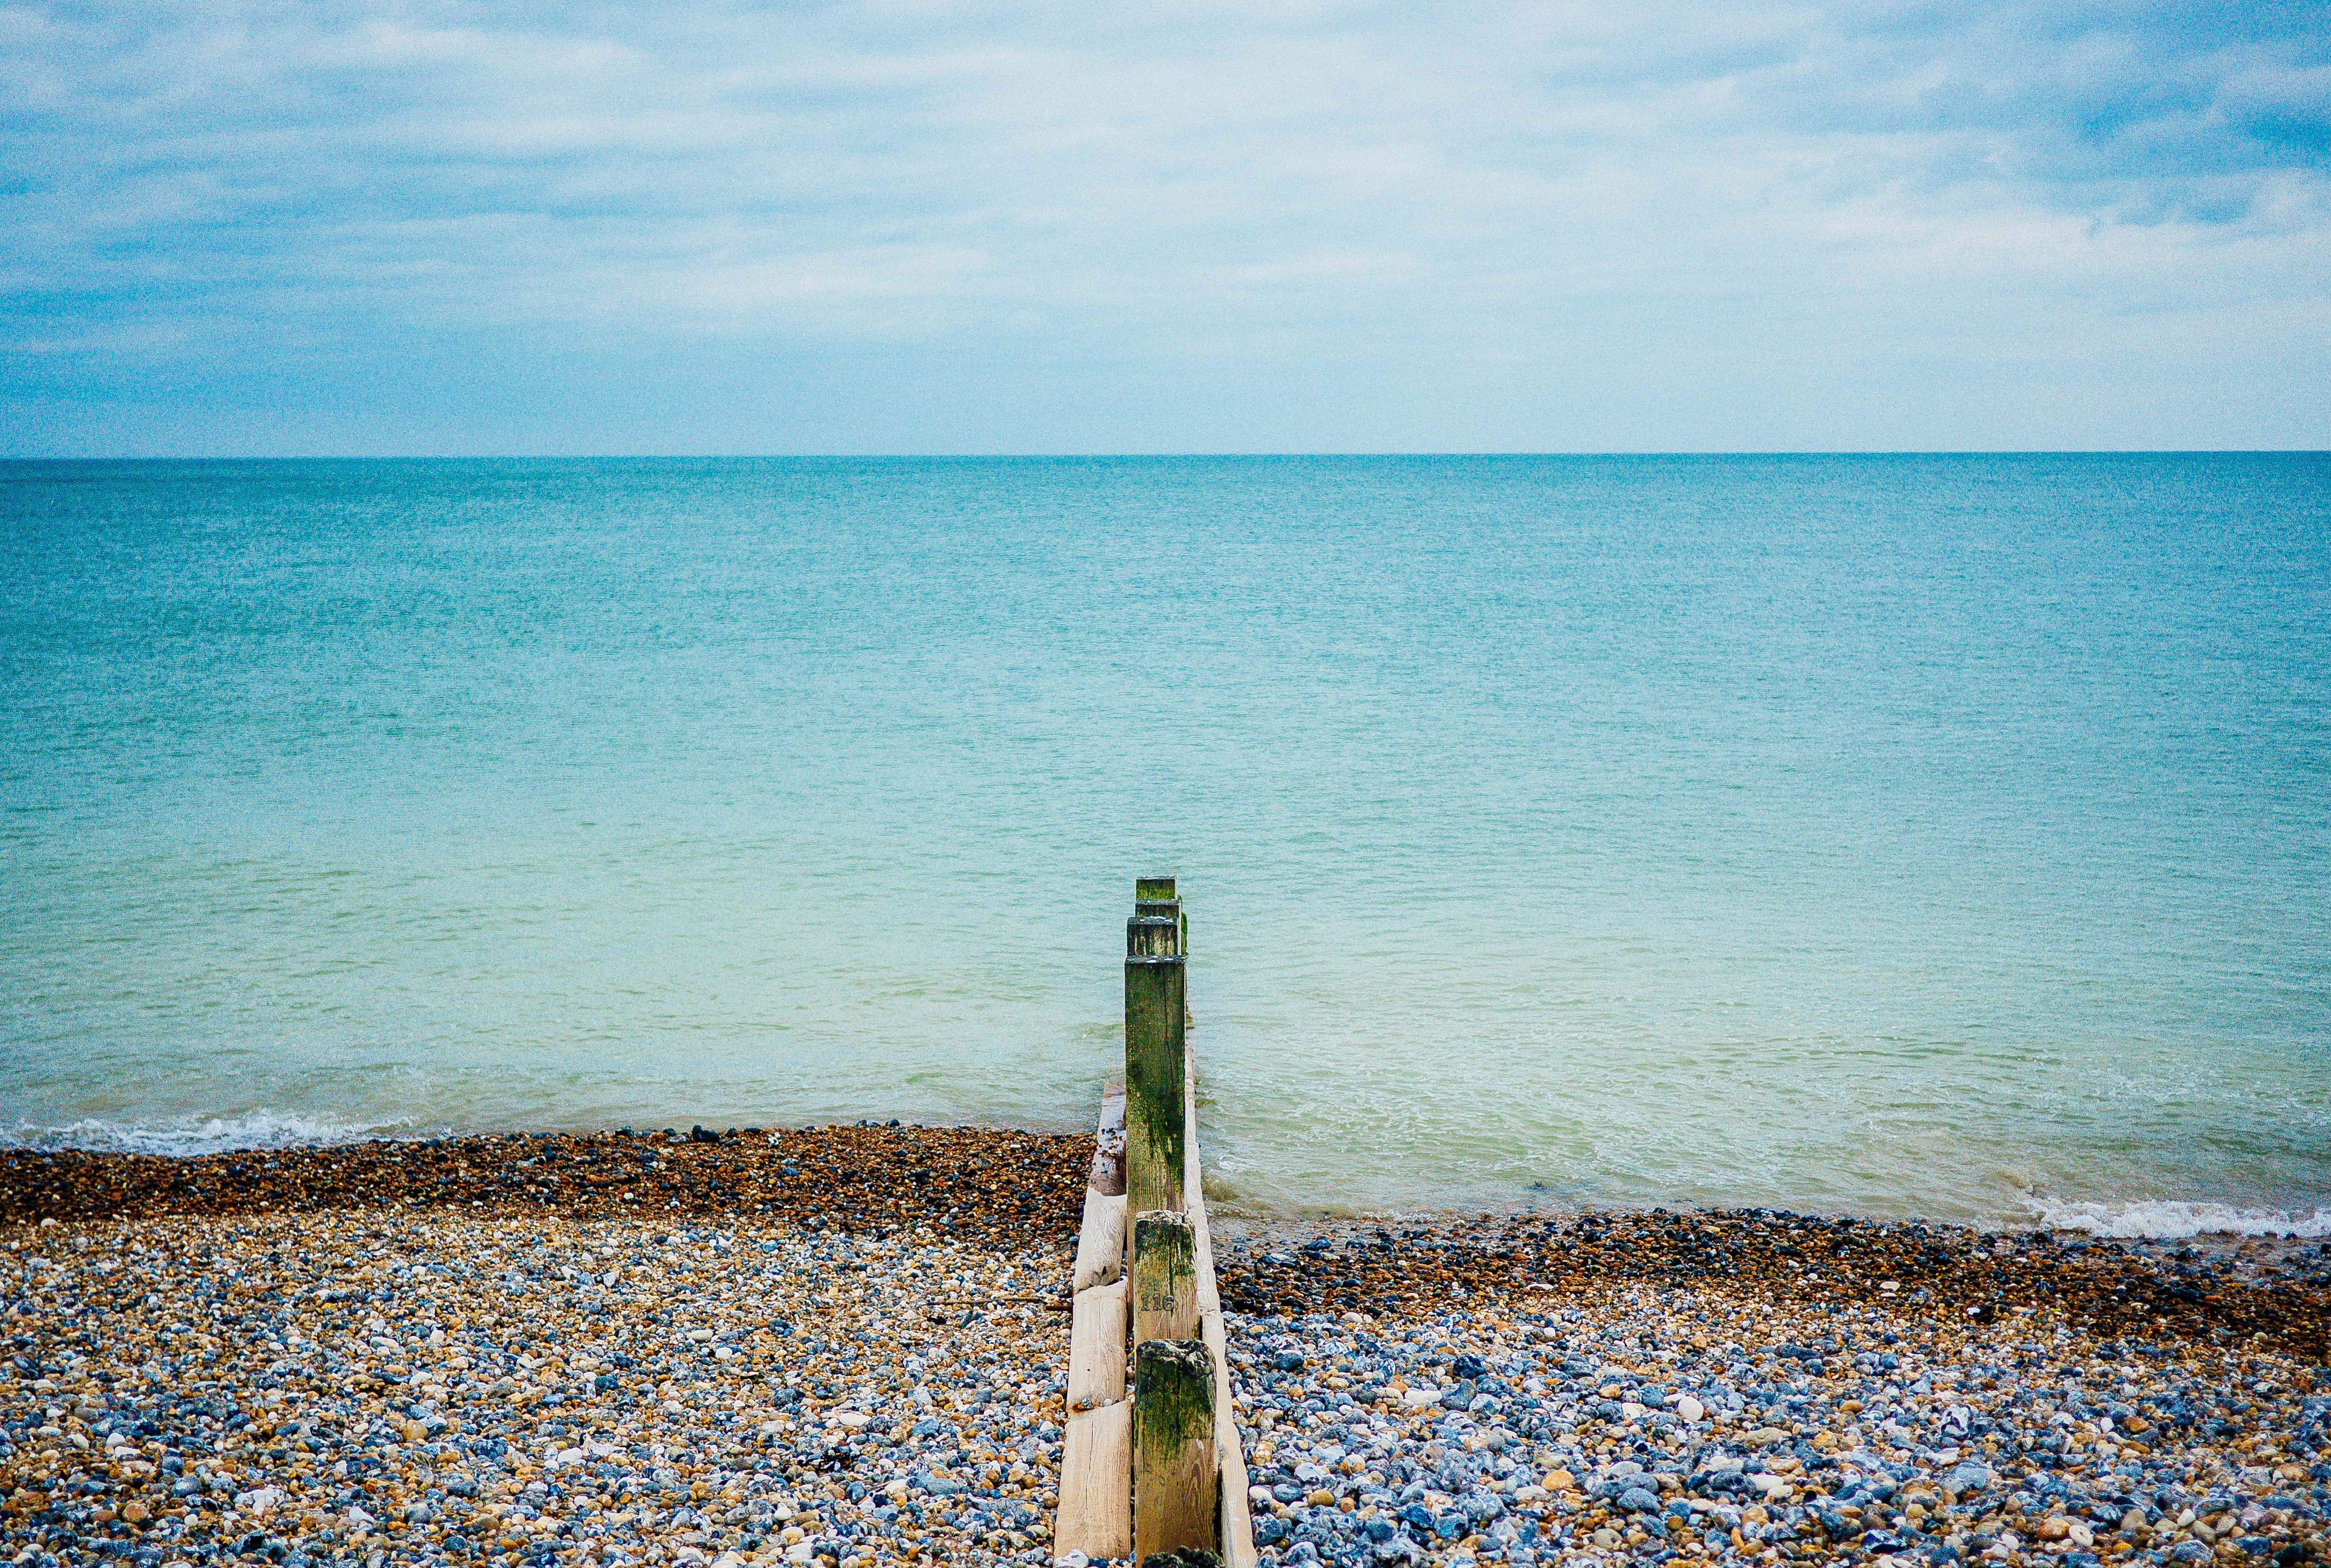
beach, sea, coast, water, sand, rock, ocean, horizon, cloud, sunlight, morning, shore, wave, vacation, bay, blue, material, body of water, cape, wind wave